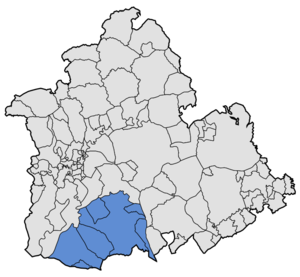
Le Bas Guadalquivir est une comarque espagnole située dans la province de Séville, en communauté autonome d’Andalousie.